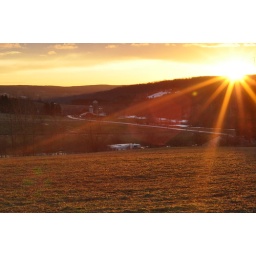
A picture of the Ischua Valley as seen from a hill above my in-law's house in Franklinville.